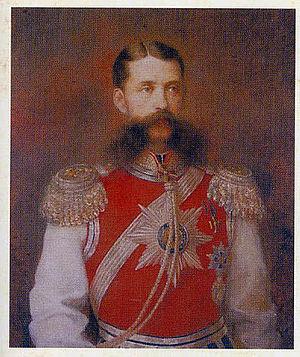
Nikolaï Nikolaïevitch ChipovРусский: Шипов, Николай Николаевич
Les chevaliers-gardes sont une unité de cavalerie de la Garde impériale russe, formée uniquement de nobles, et qui recrute les plus grands noms de l’aristocratie de Russie.
Nicolas Nikolaïevitch Chipov était un officier du haut-commandement de l'armée impériale russe, général de cavalerie.
Ievgueni Karlovitch Miller, né Eugen Ludwig Müller, est né le 25 septembre 1867 à Dvinsk, en Lettonie, et décédé le 11 mai 1939 à Moscou.